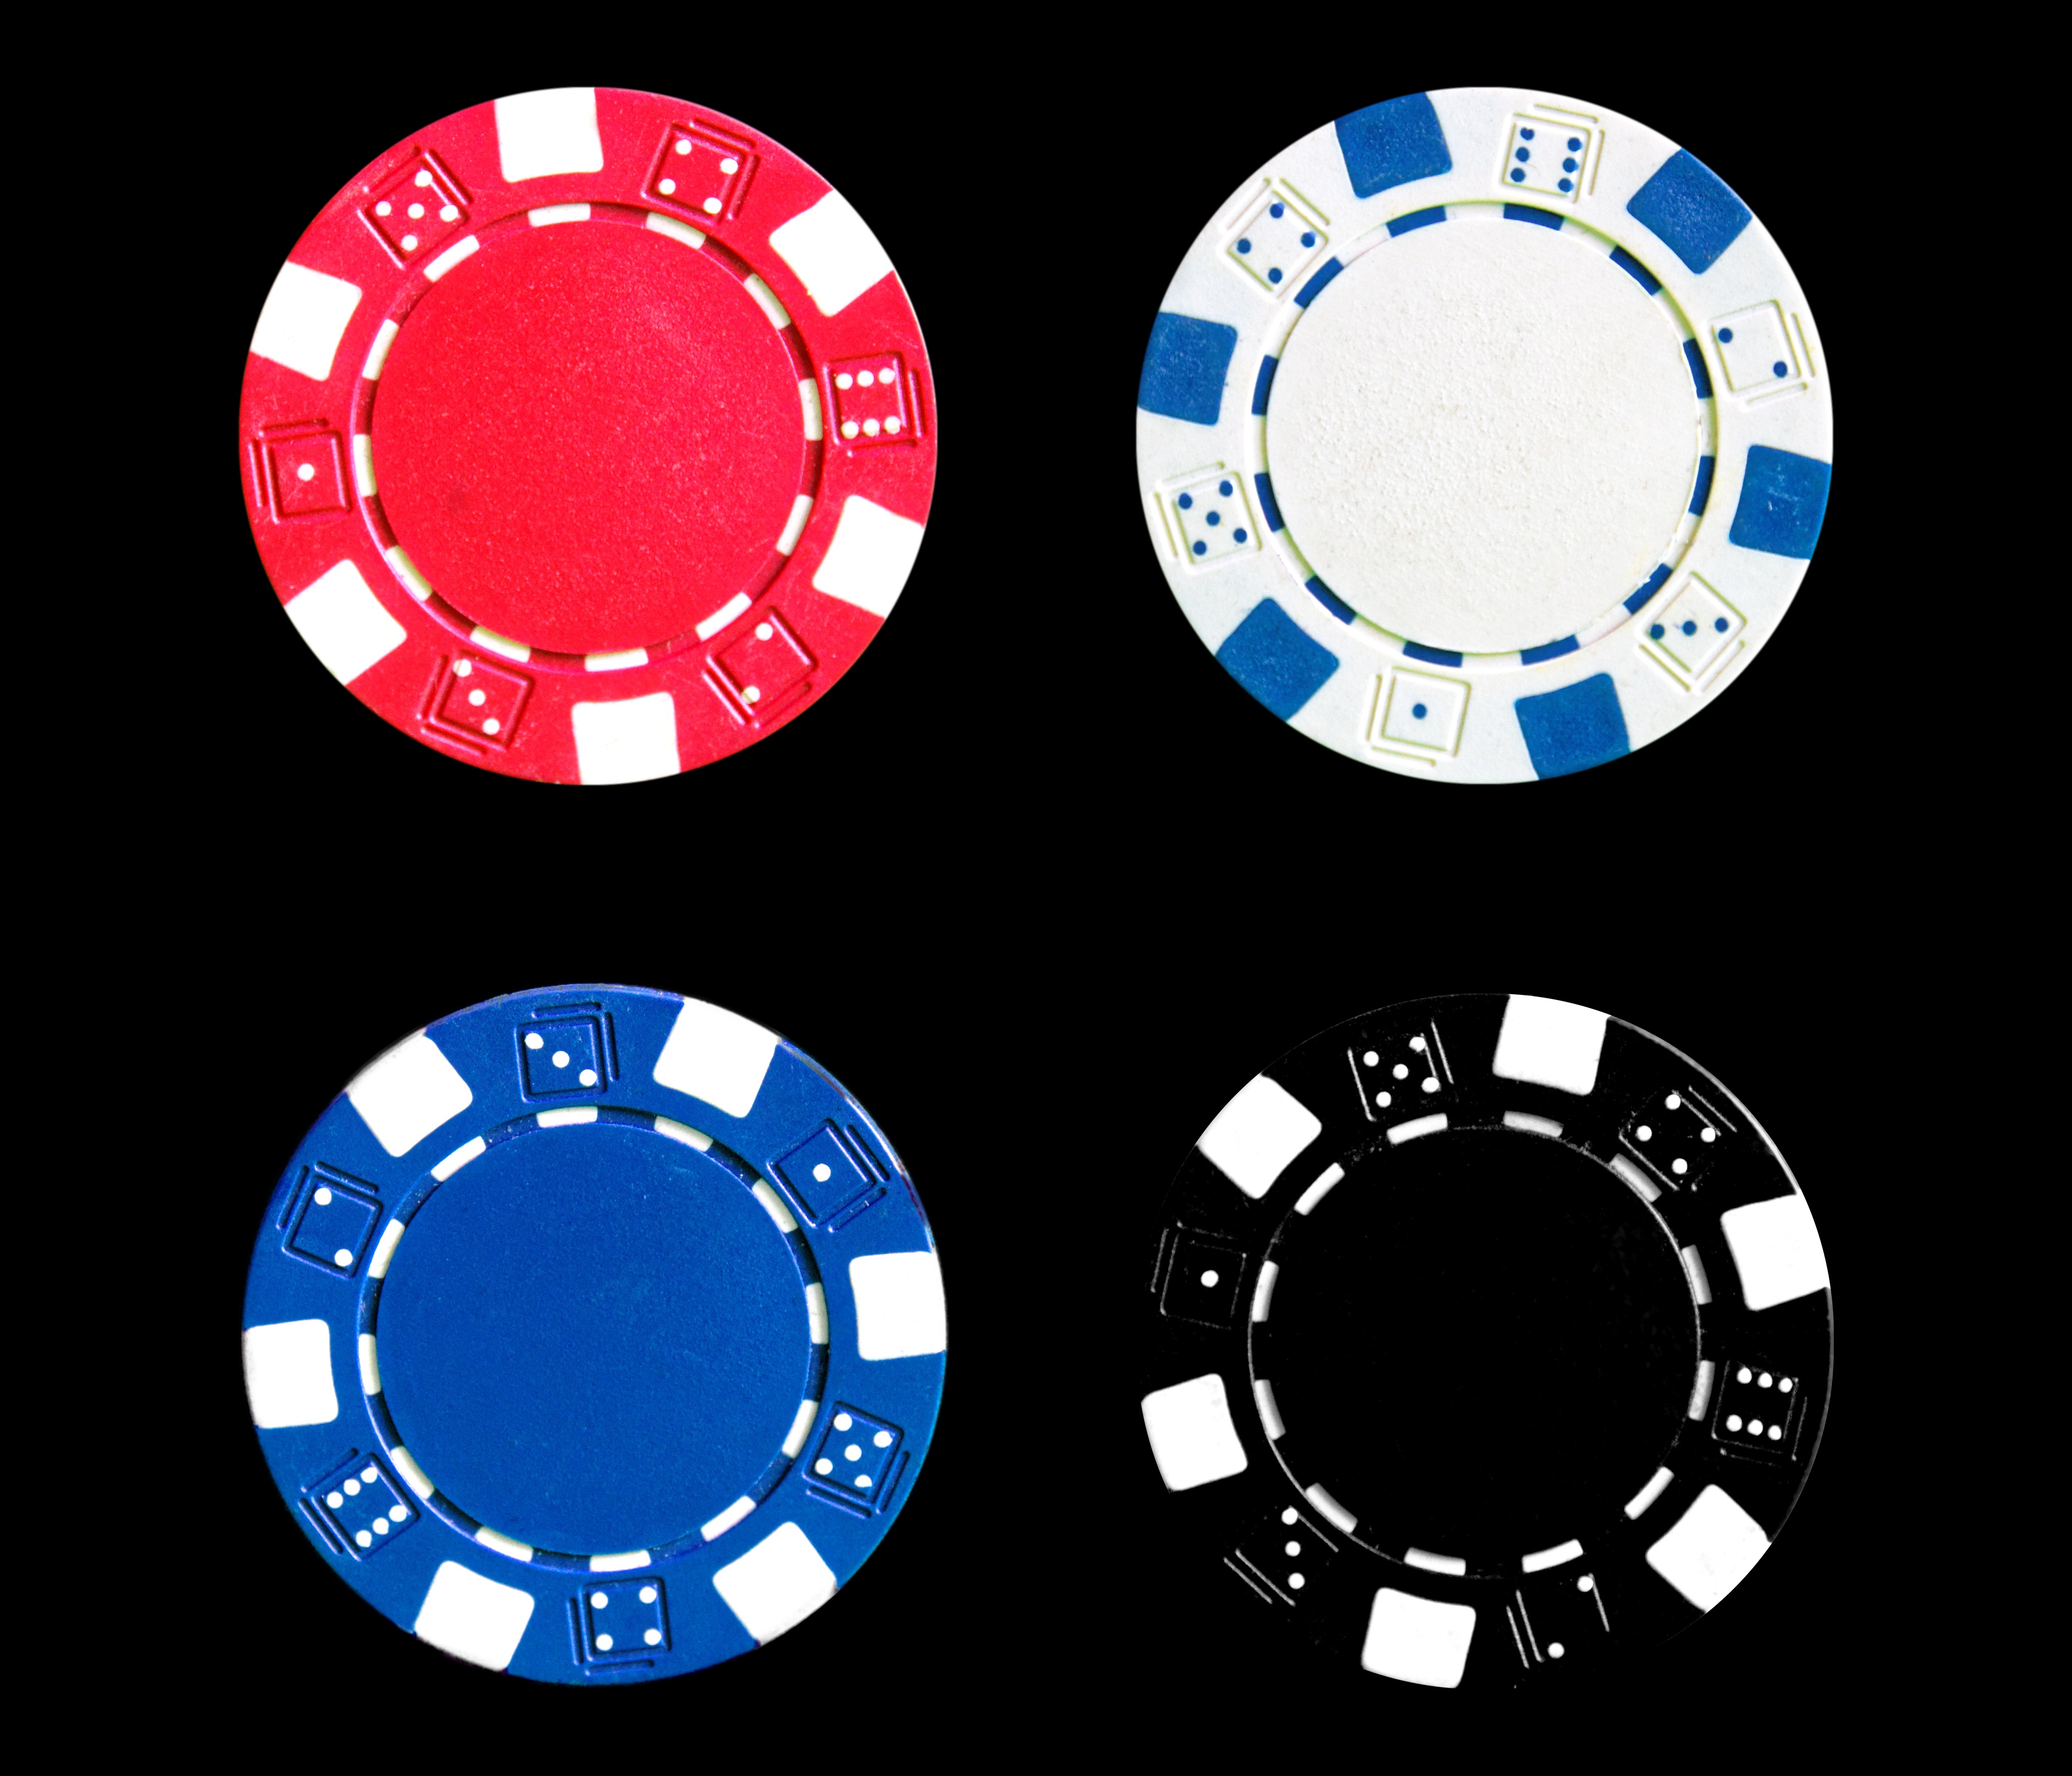
wheel, play, recreation, circle, casino, gambling, games, addiction, win, chips, poker, profit, poker game, eight ball